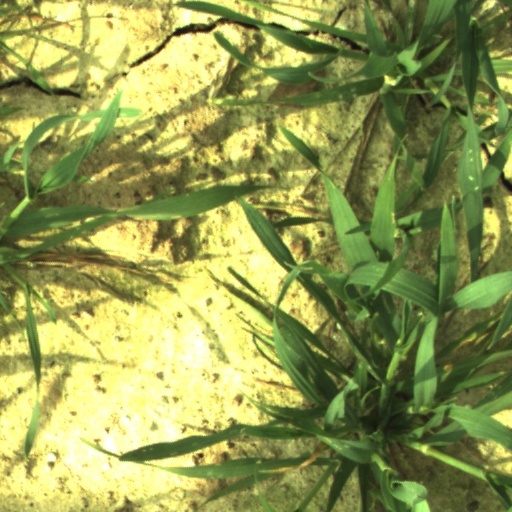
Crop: wheat